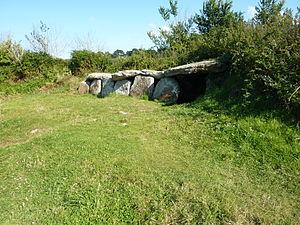
Allée couverte de Kerguntuil
Cet article recense de manière non exhaustive les allées couvertes en France.
Le département des Côtes-d'Armor compte une centaine de sites mégalithiques, témoins des occupations humaines du territoire au Néolithique.
Trégastel [tʁegastɛl] est une commune française située dans le département des Côtes-d'Armor, en région Bretagne. Station balnéaire, Trégastel compte environ 2 400 habitants. La population est multiplié par cinq en saison estivale. Un logement sur deux est une résidence secondaire.